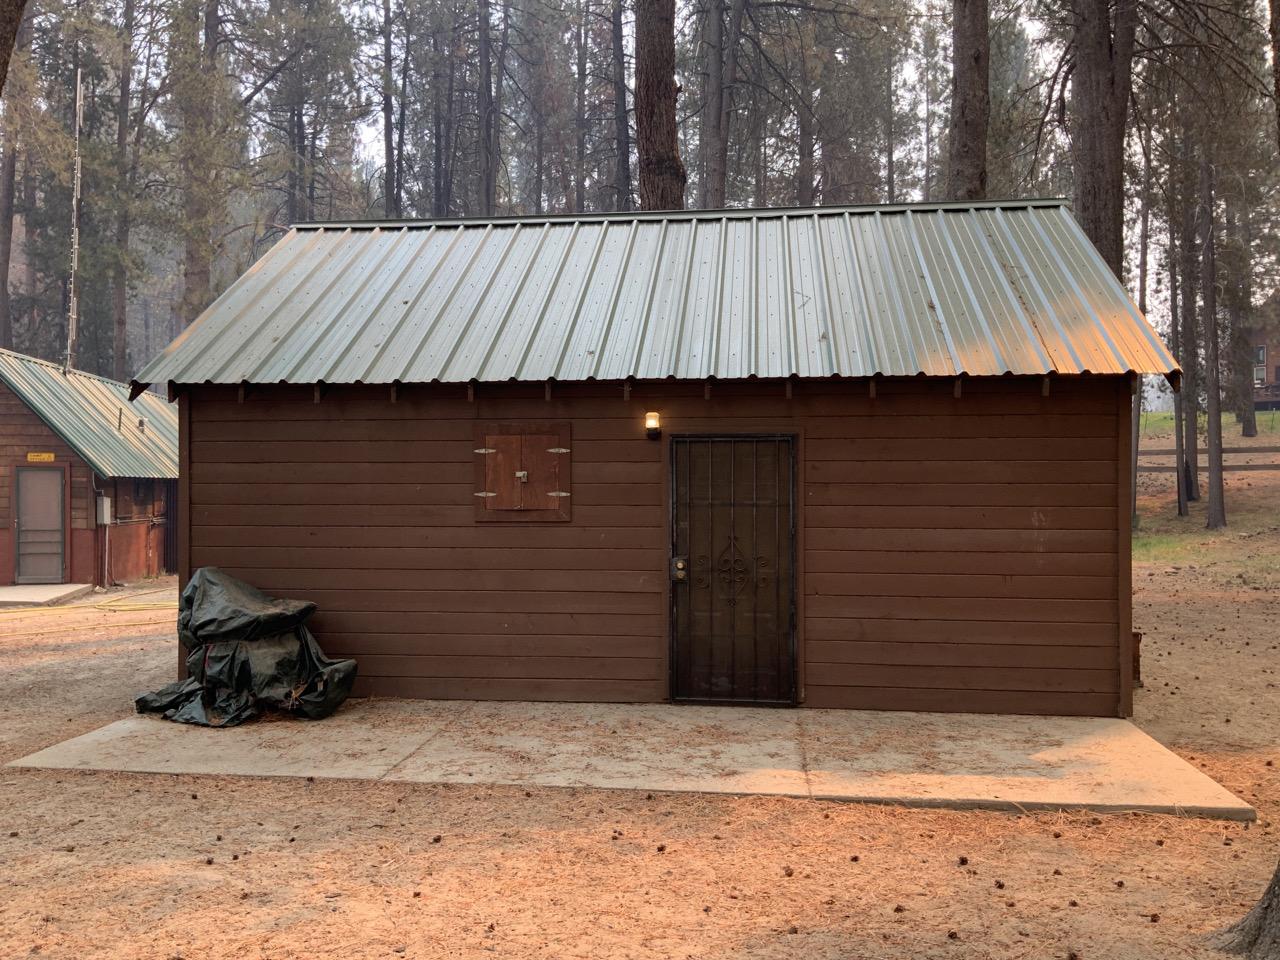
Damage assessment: no_damage